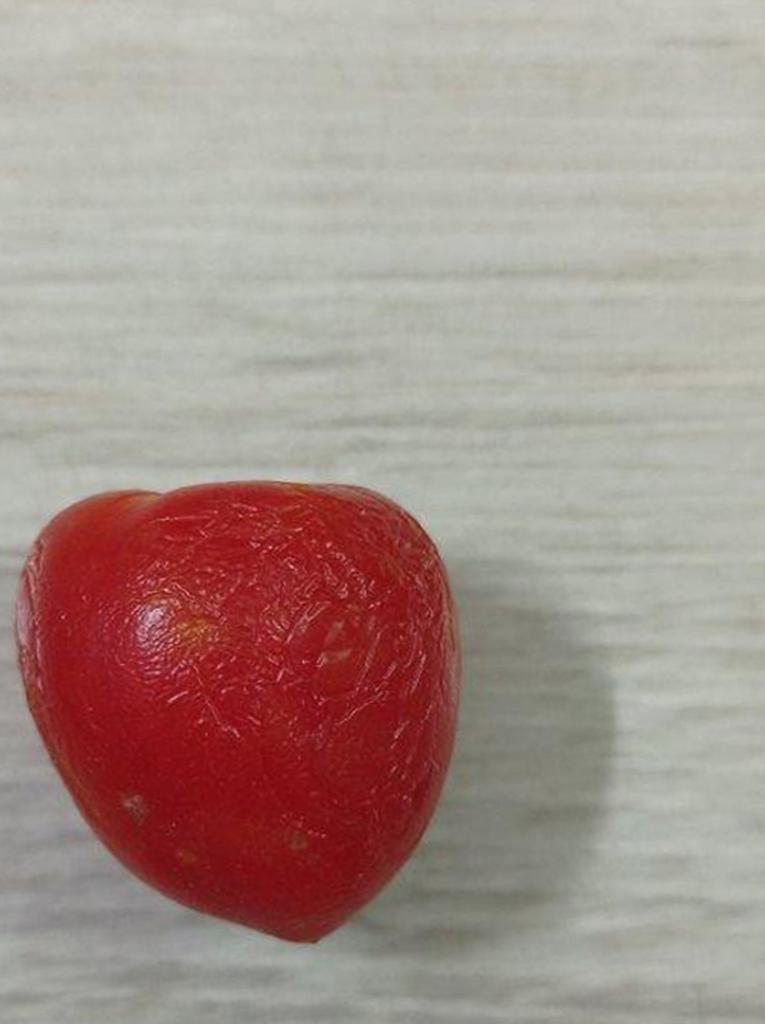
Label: Rotten